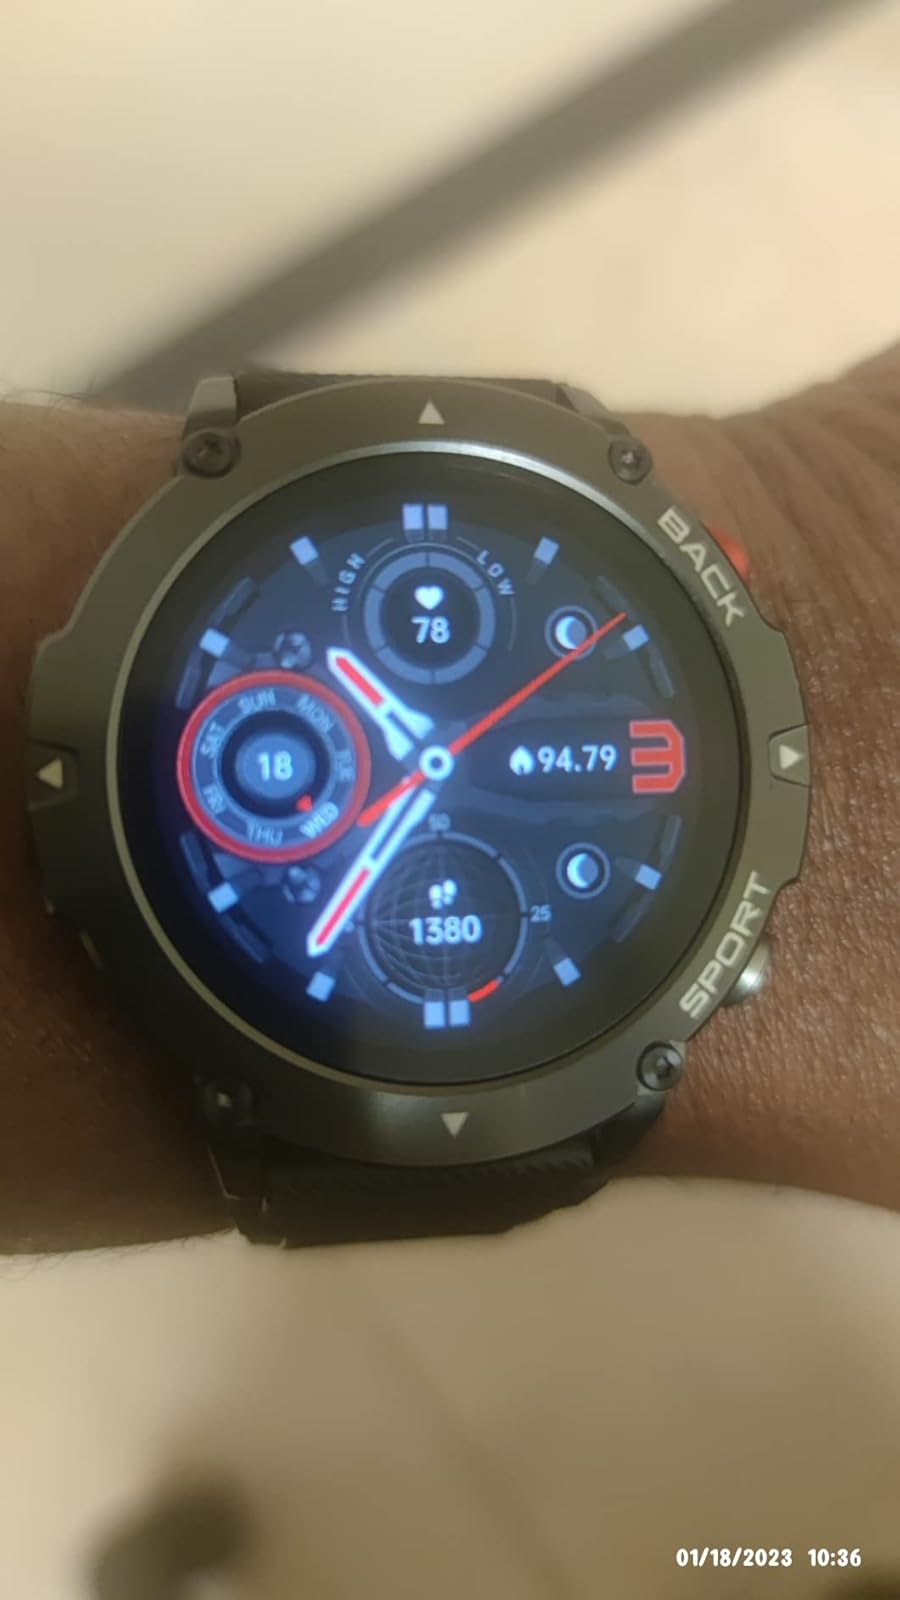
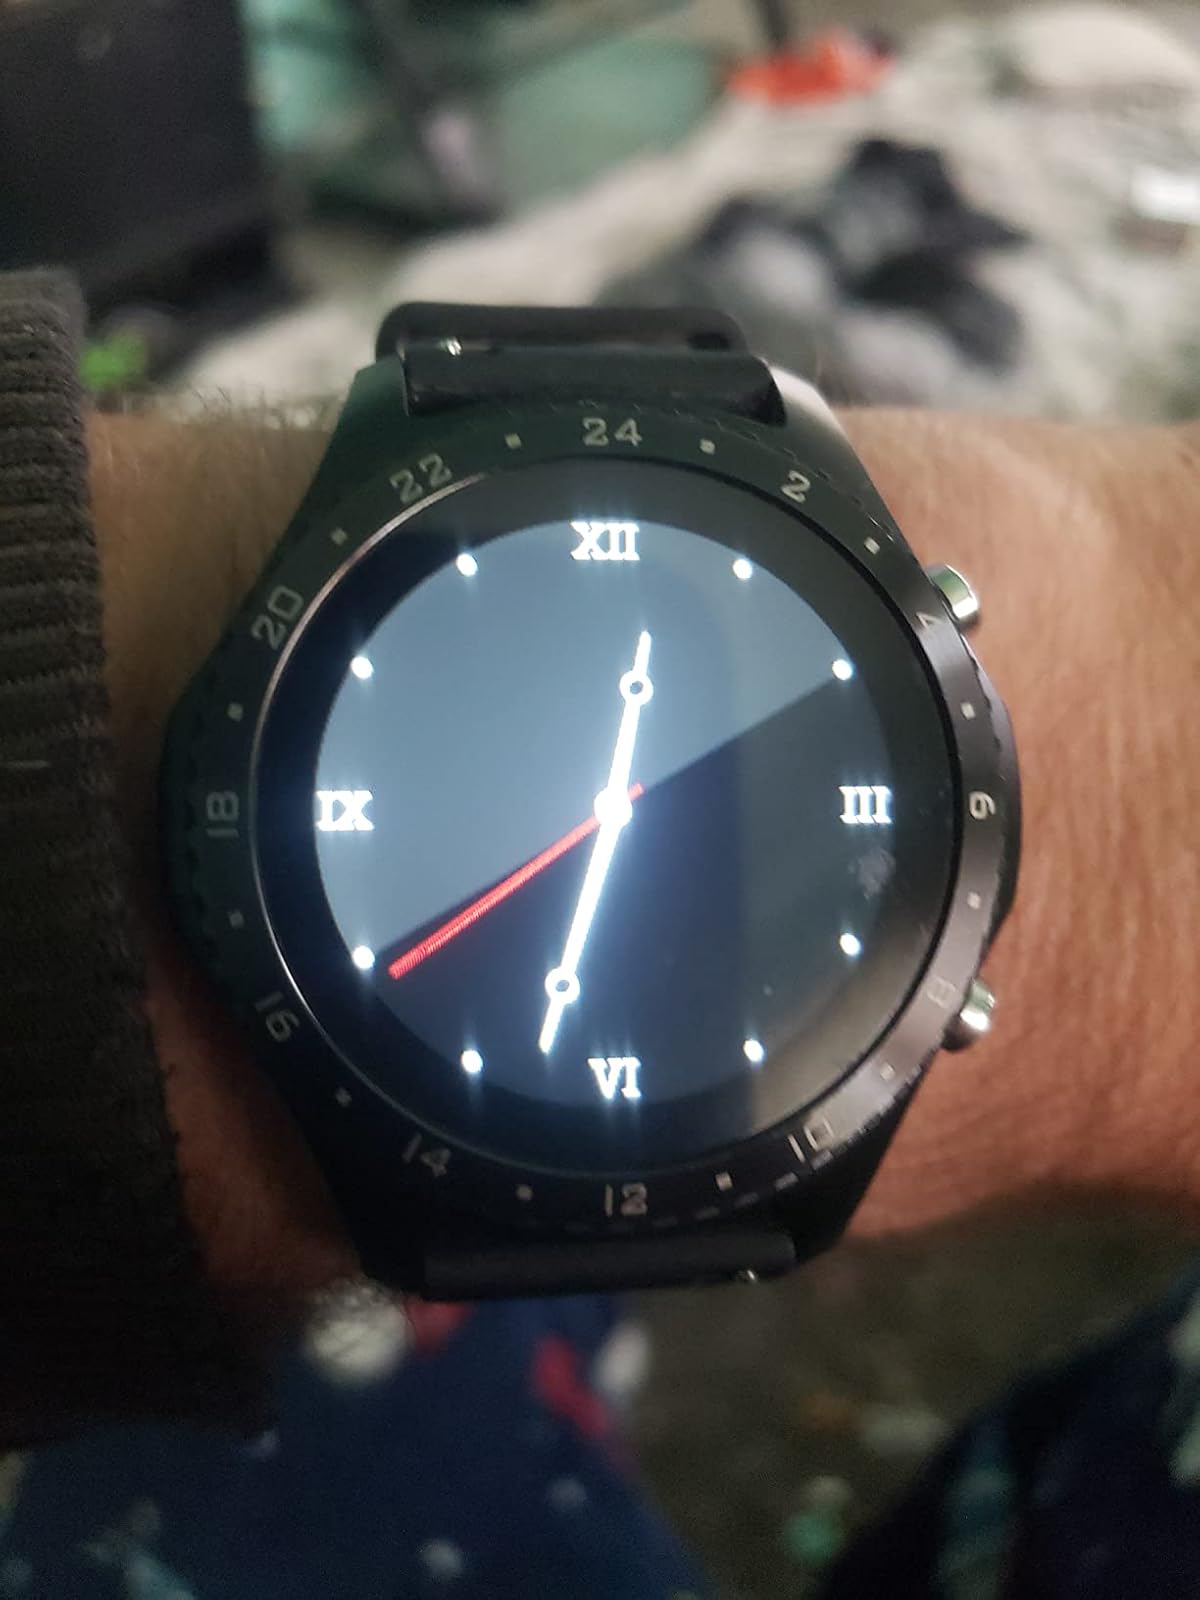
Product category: smartwatch
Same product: no